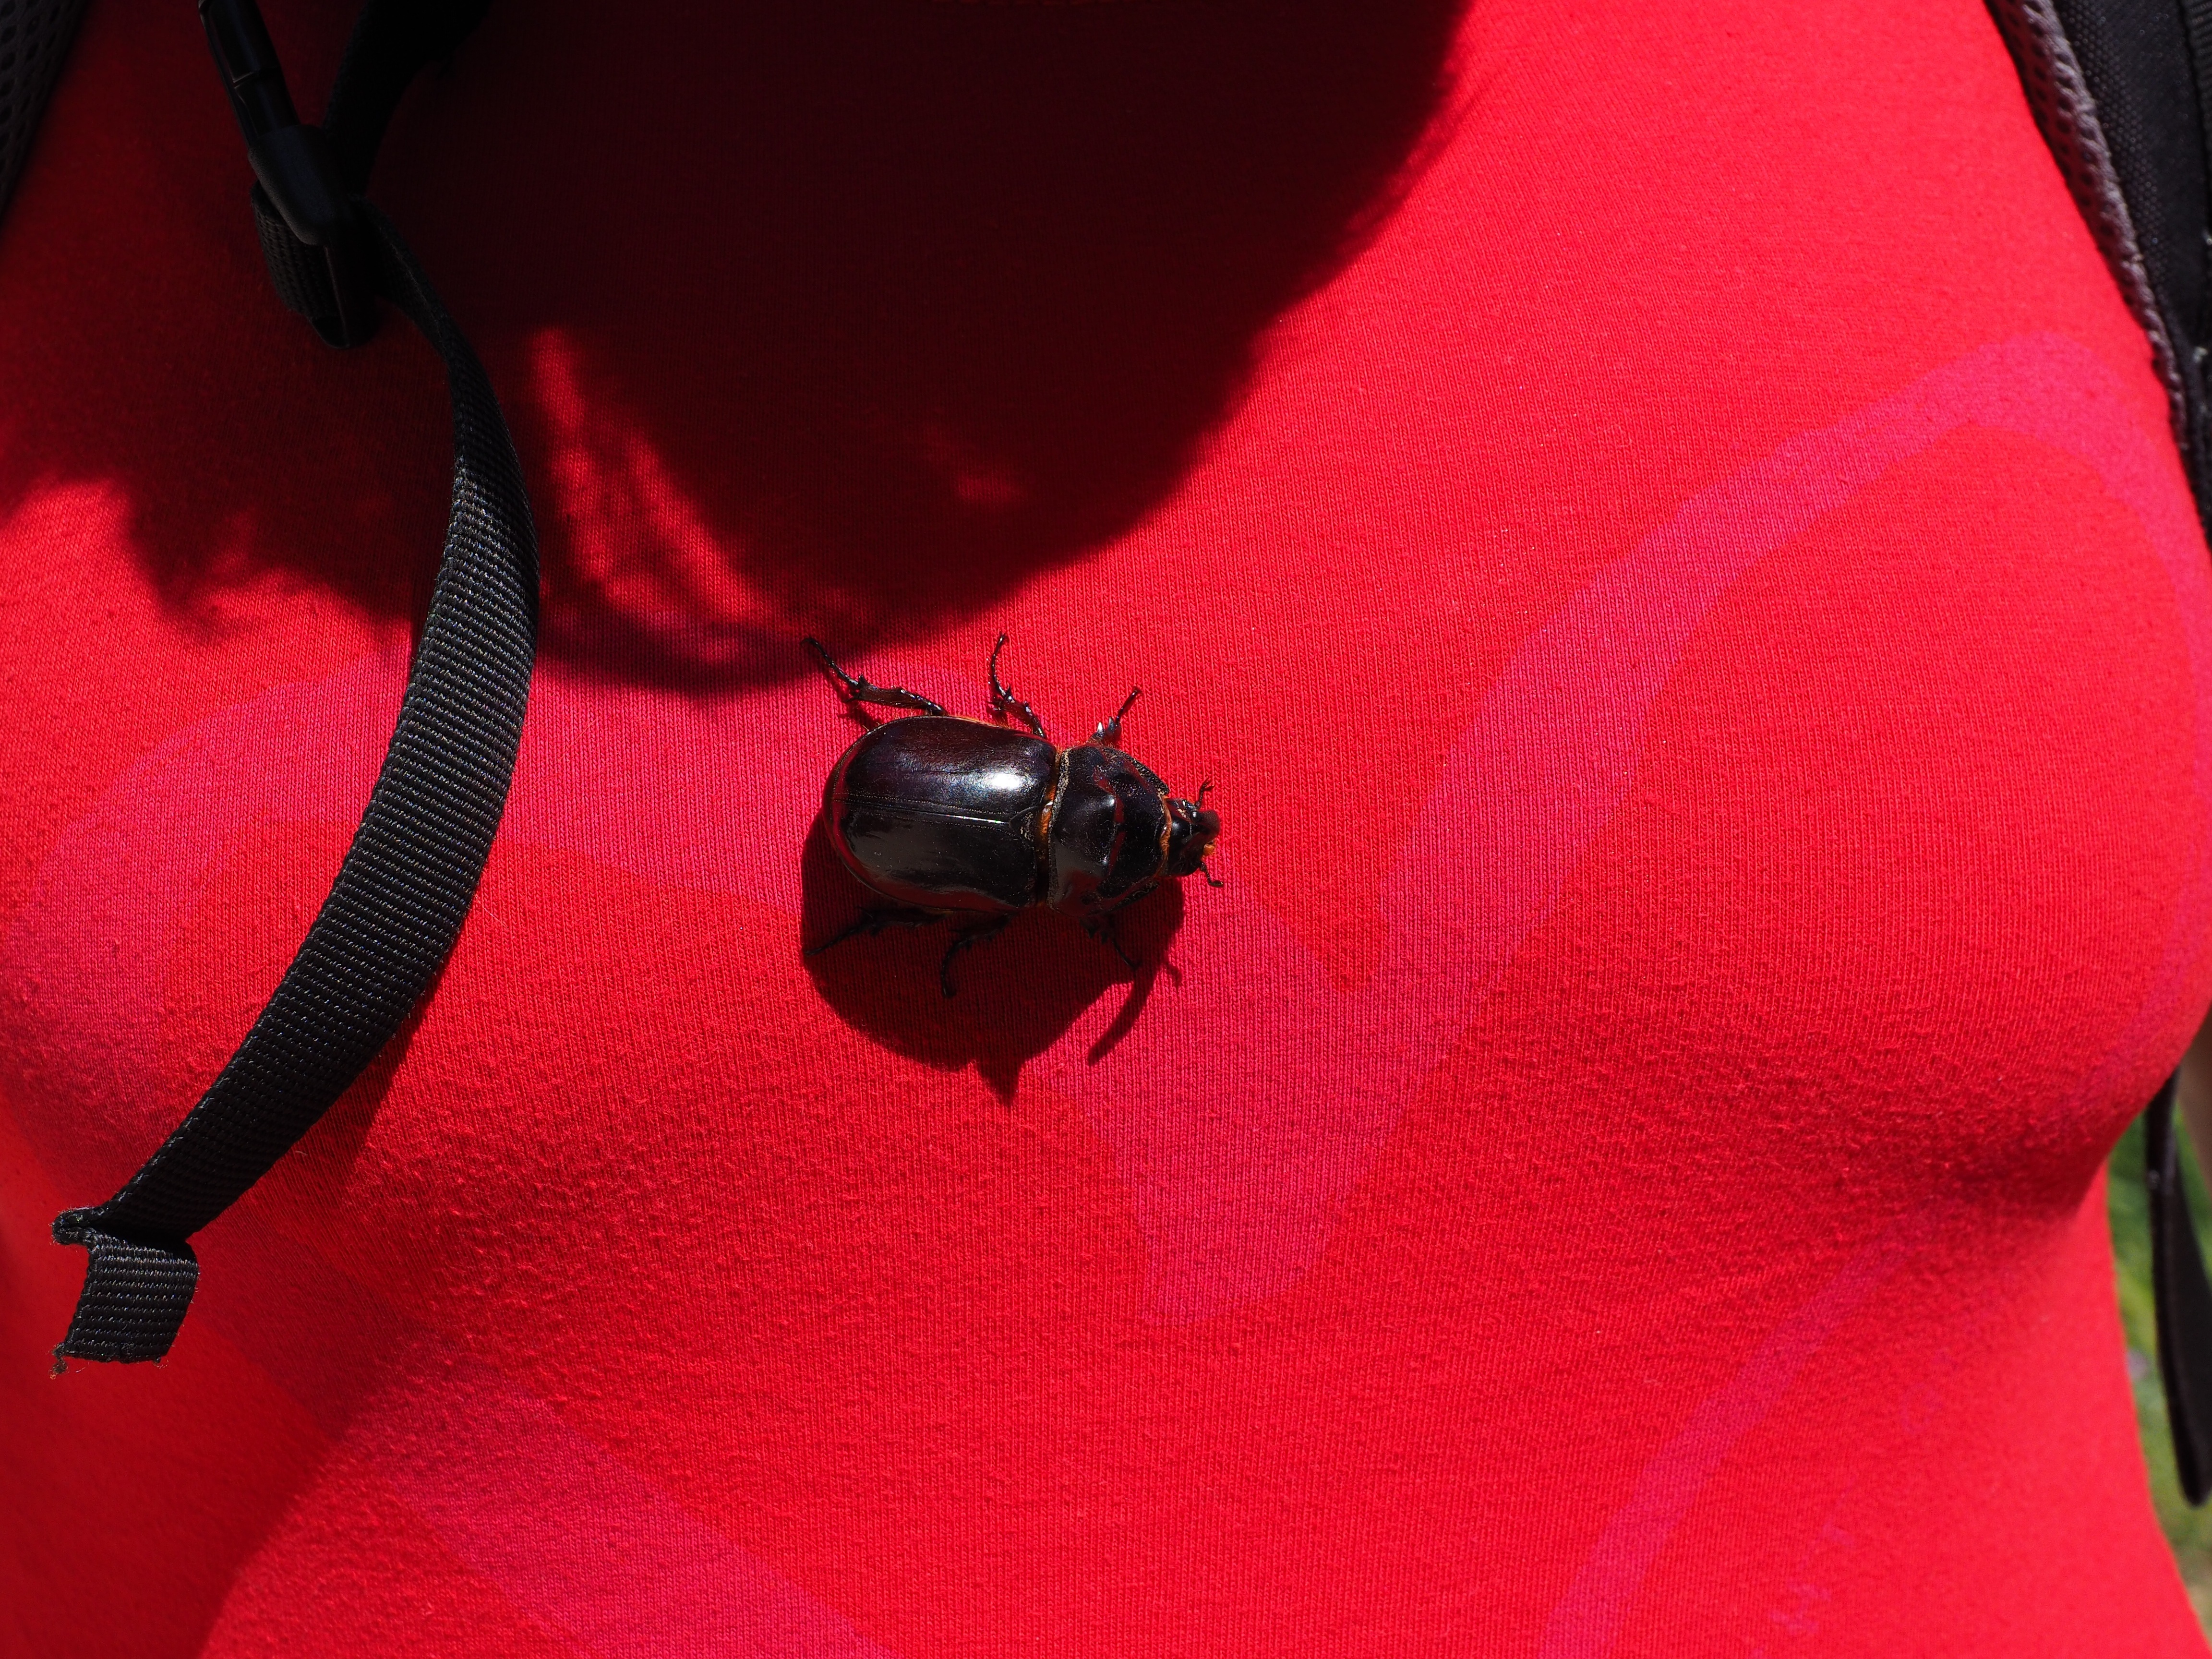
hand, shoe, wing, animal, horn, finger, red, insect, brown, clothing, pink, climb, human body, crawl, legs, footwear, magenta, beetle, coleoptera, scarabaeidae, males, aphid, panzer, probe, t shirt, rhinoceros beetle, krabbeltier, oryctes nasicornis, leaf horn beetle scarabaeidae, particularly protected animal, chitin, chitin shell, scarab, horn shield, black brown, specially protected art